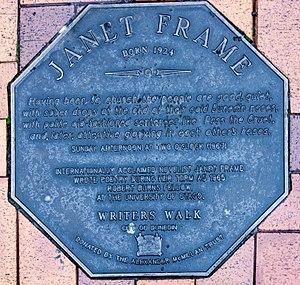
Janet Frame, de son vrai nom Nene Janet Paterson Clutha, née le 28 août 1924 à Dunedin et morte le 29 janvier 2004 dans la même ville, est une écrivaine néo-zélandaise.